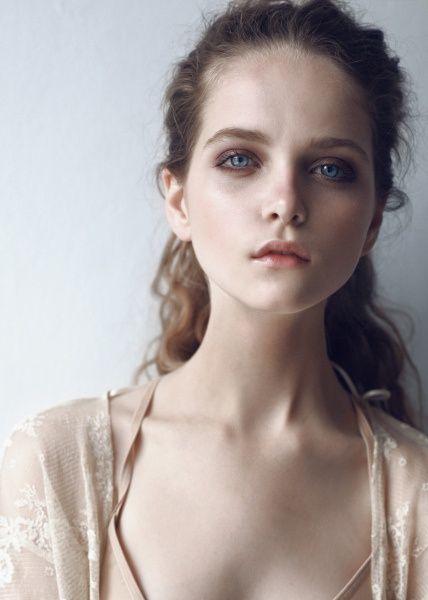
Gender: women